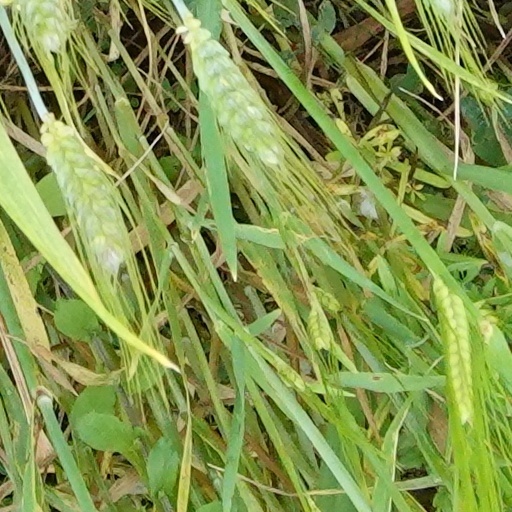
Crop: wheat